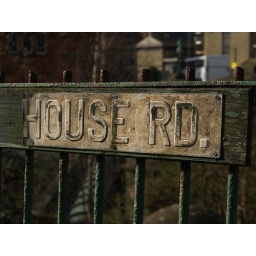
old sign by the kelvin river in glasgow